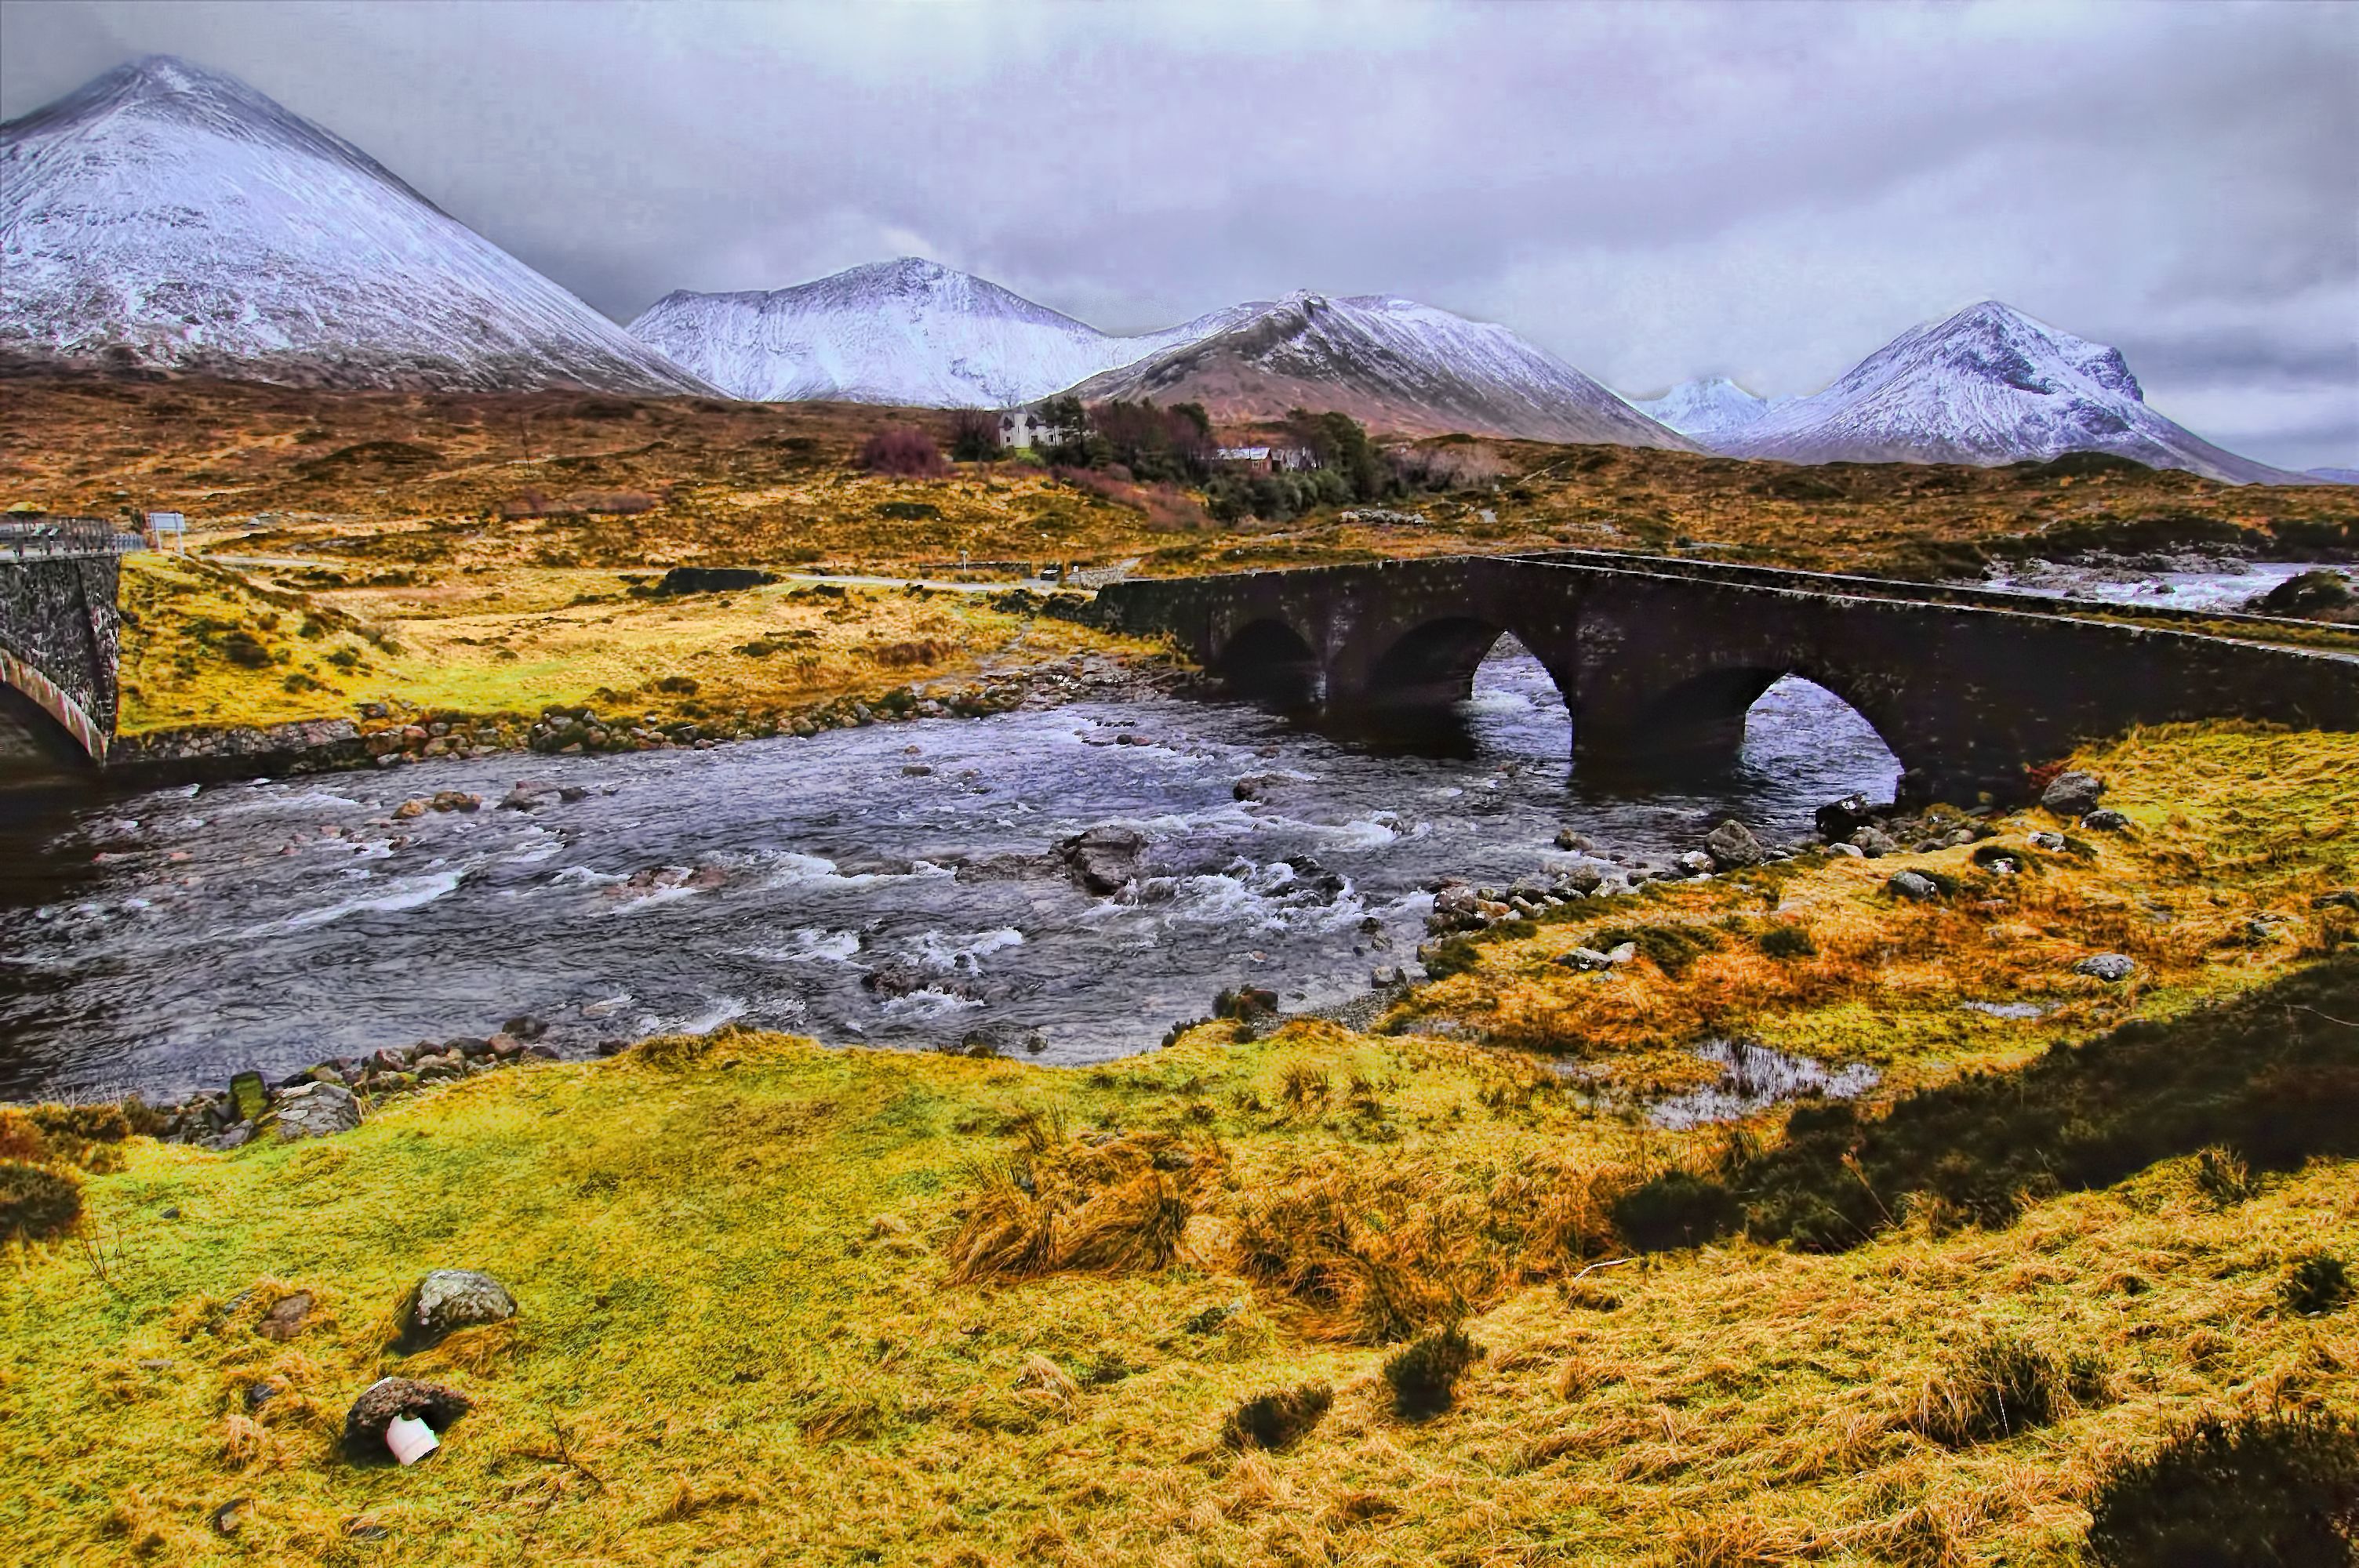
landscape, rock, wilderness, mountain, hill, lake, river, valley, mountain range, stream, reflection, autumn, fjord, reservoir, highland, season, geology, plateau, scotland, fell, loch, highlands, skye, sligachan, cuillin, glamaig, marsco, tundra, rural area, landform, tarn, mountainous landforms